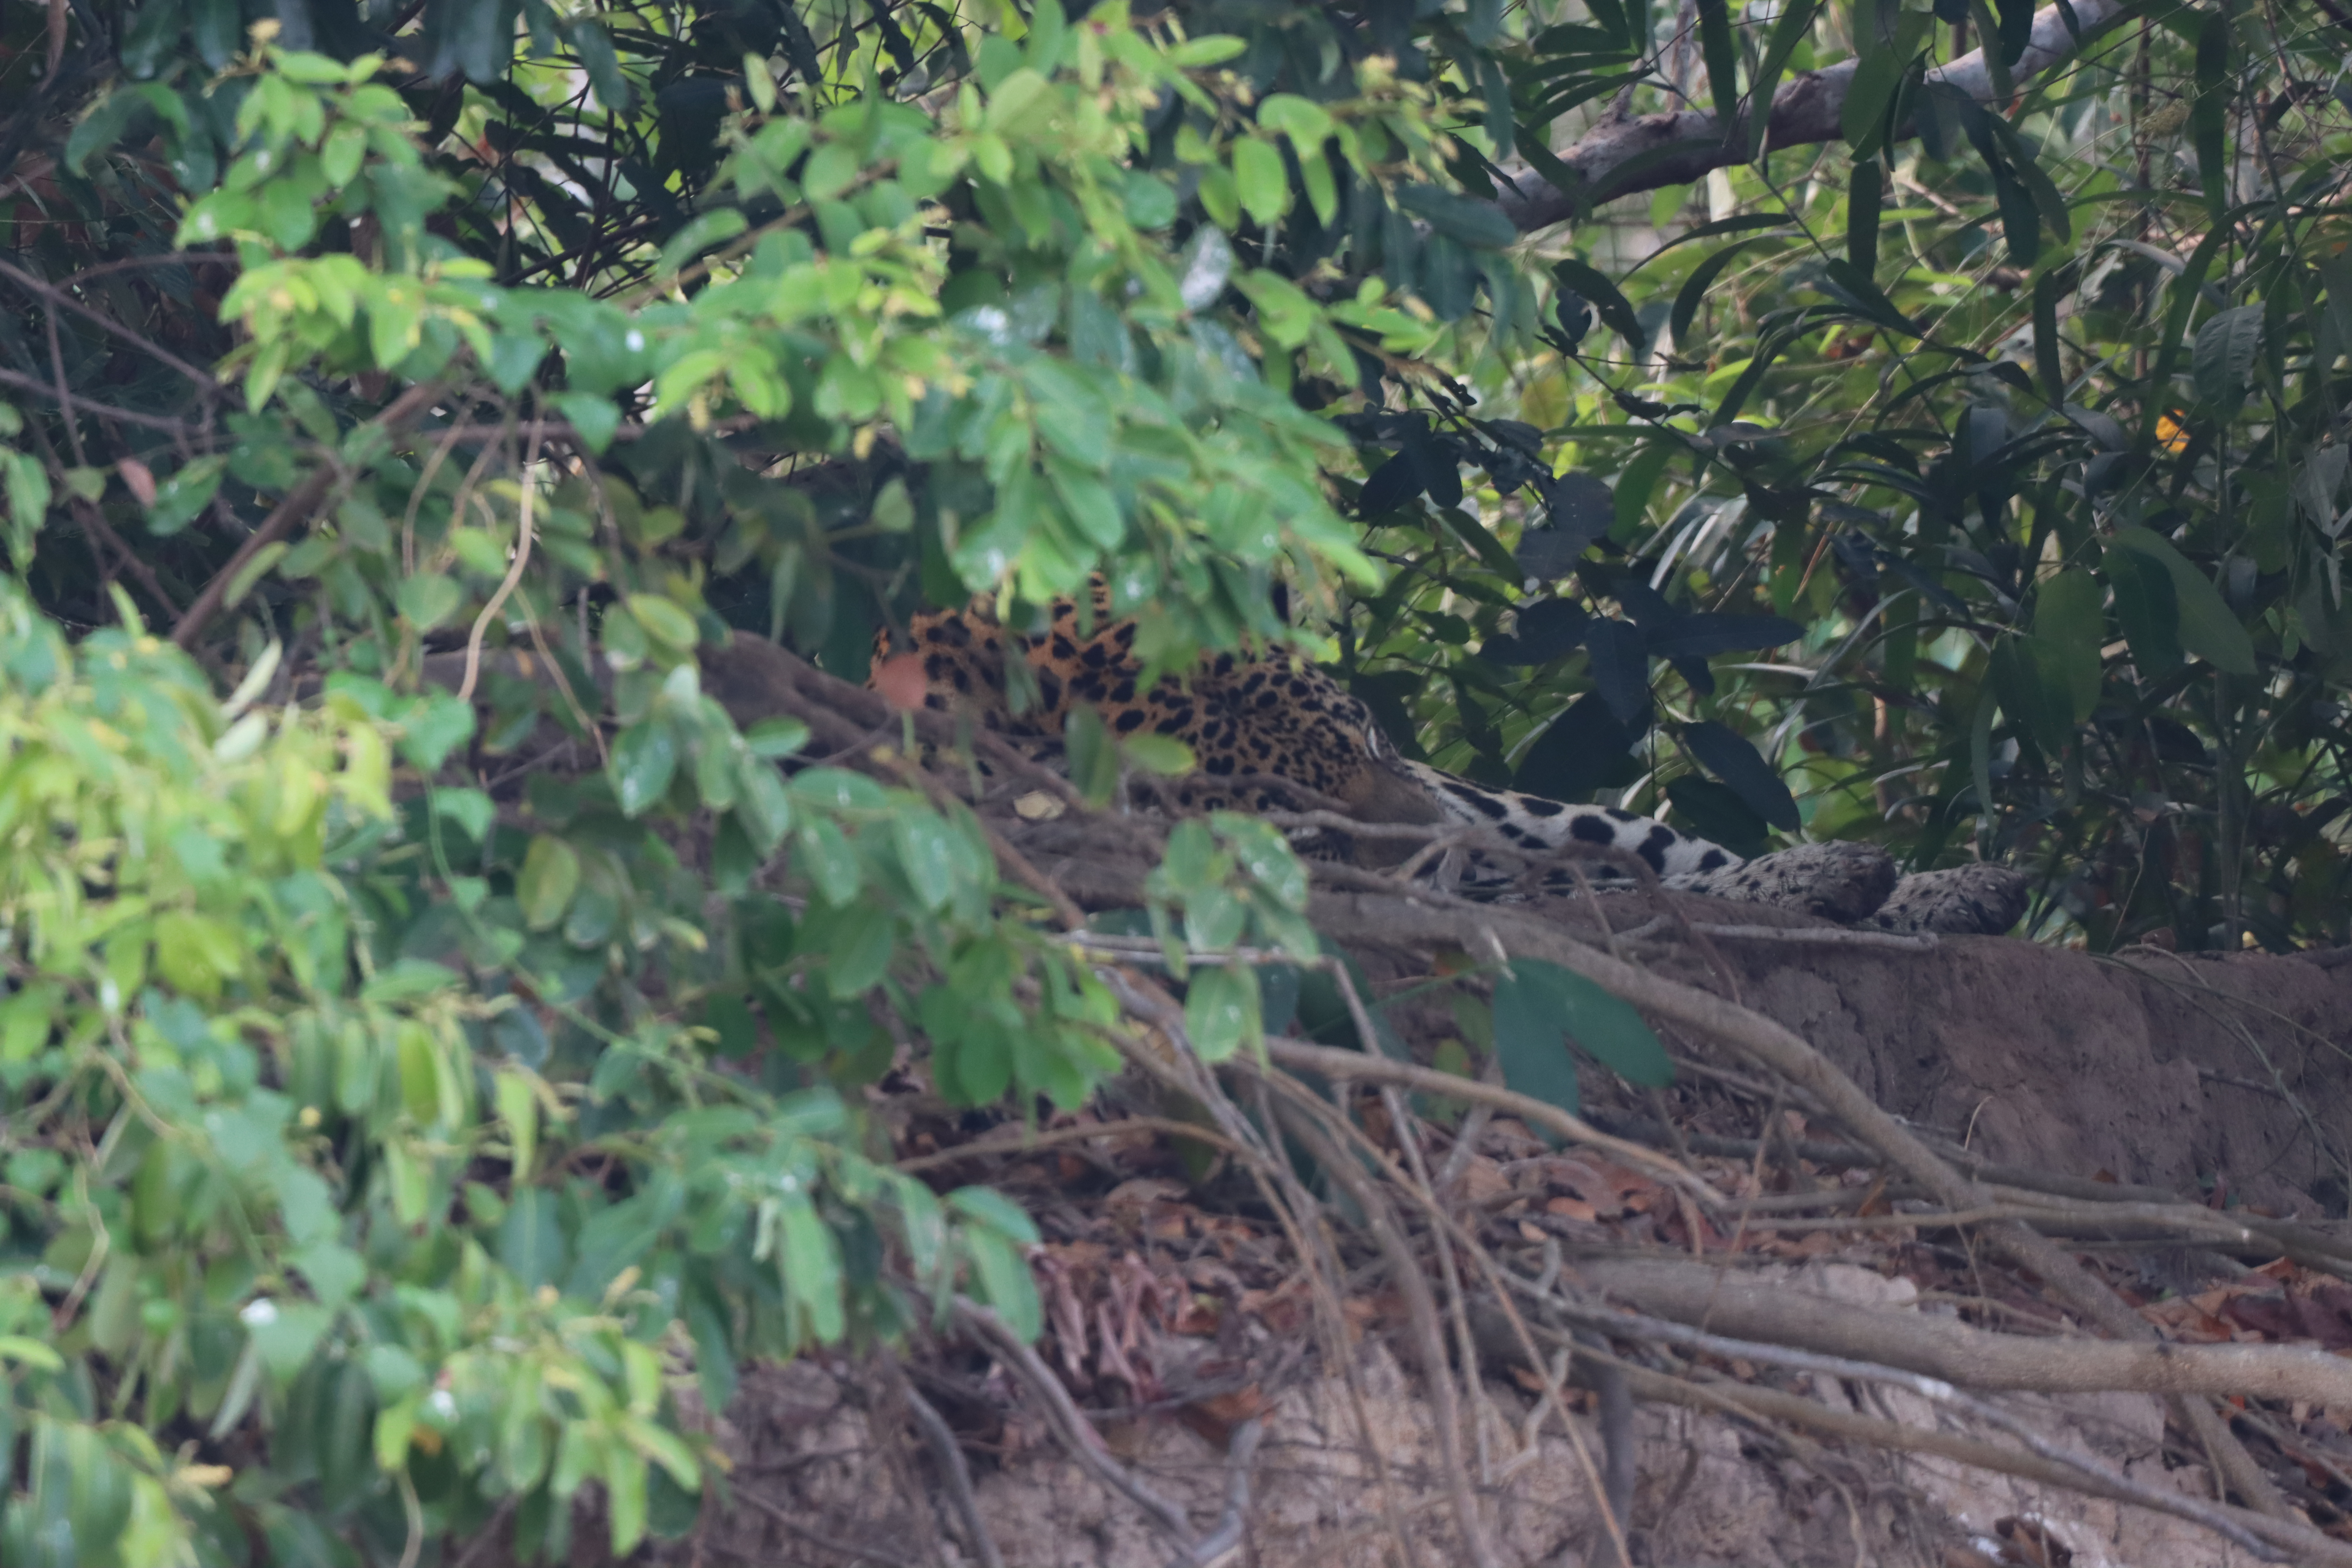
Jaguar: Jaju